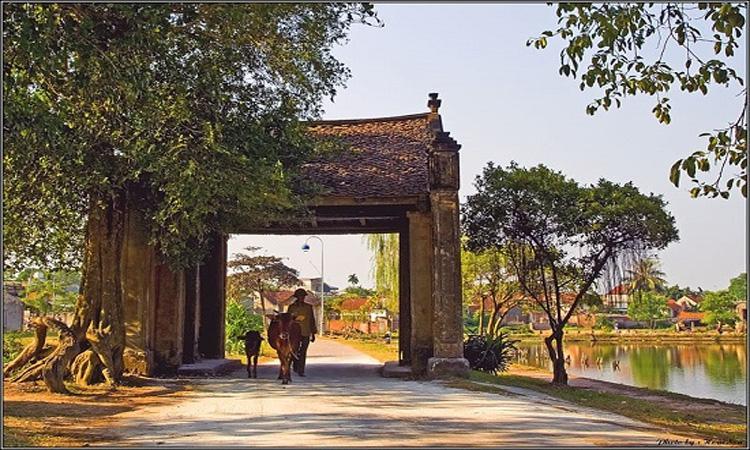
ở một bên của cổng làng có sự xuất hiện của một cái cây cổ thụ